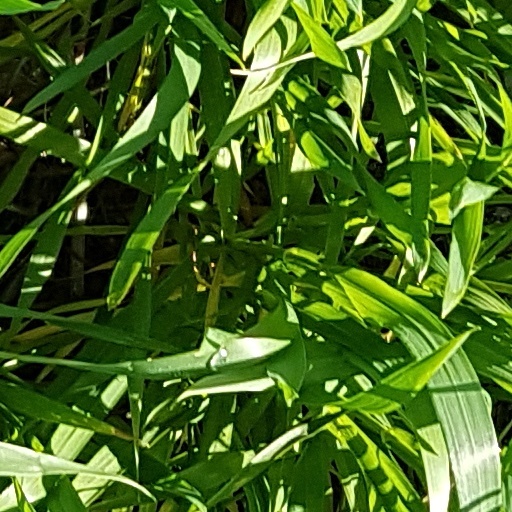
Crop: wheat